Niccolò Machiavelli

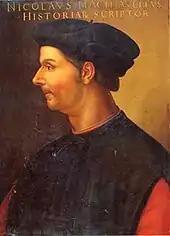
Oil painting of Machiavelli by Cristofano dell'Altissimo

Niccolò Machiavelli was born in Florence, Italy, the third child and first son of attorney Bernardo di Niccolò Machiavelli and his wife, Bartolomea di Stefano Nelli, on 3 May 1469. The Machiavelli family is believed to be descended from the old marquesses of Tuscany and to have produced thirteen Florentine Gonfalonieres of Justice, one of the offices of a group of nine citizens selected by drawing lots every two months and who formed the government, or Signoria; he was never, though, a full citizen of Florence because of the nature of Florentine citizenship in that time even under the republican regime. Not much is known about Machiavelli's early life, thus one of the main sources that historians rely on regarding his experiences exists in his father's diary, found in the 20th century. His family was a huge influence on his life, and it is said that it was his heritage which instilled Machiavelli with his preference for a republican form of government. There isn't much known about Machiavelli's mother as few facts have been found about her life by historians.